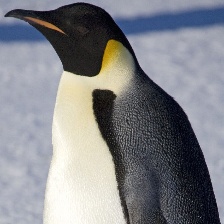
Species: EMPEROR PENGUIN
Scientific name: APTENODYTES FORSTERI
ImageNet parent category: king_penguin